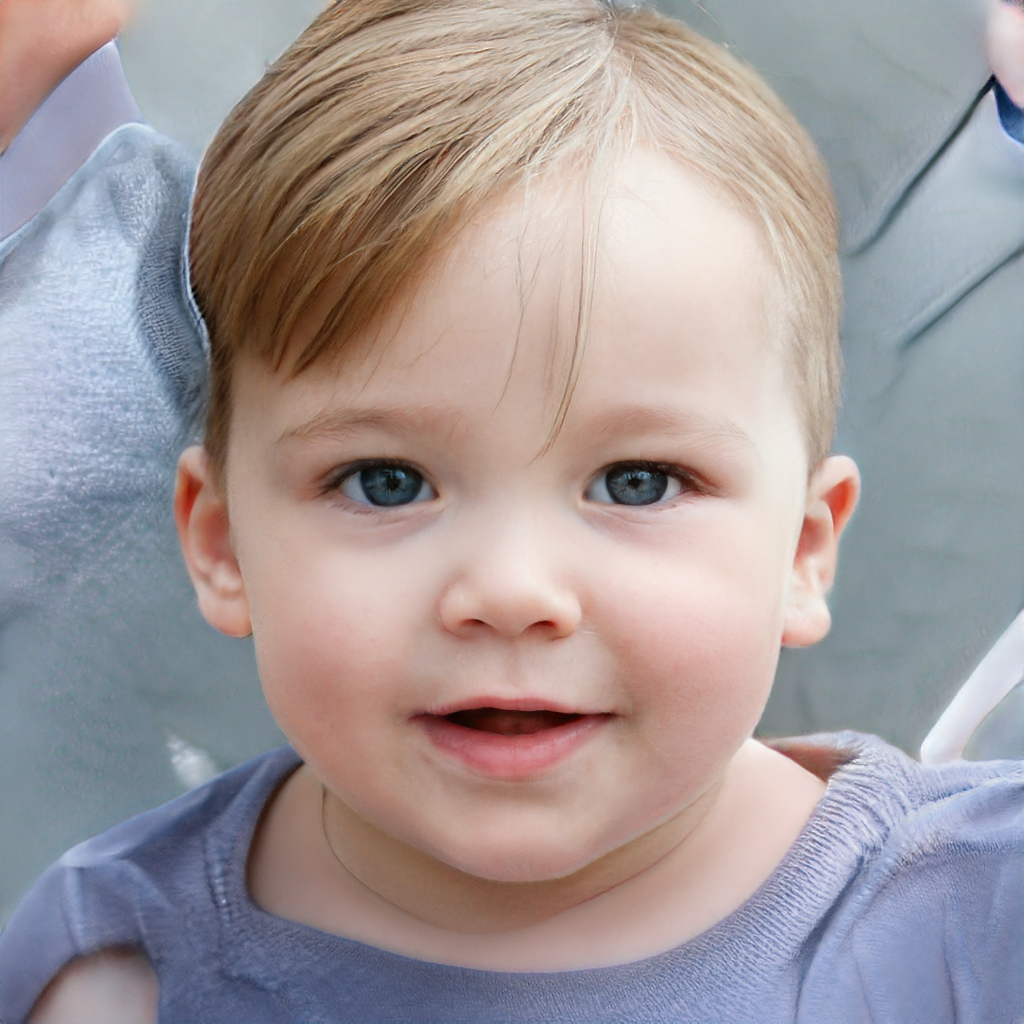
Portrait style: Real Portrait